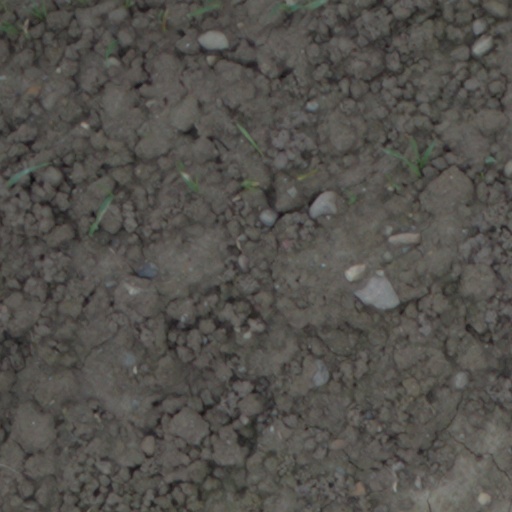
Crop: wheat